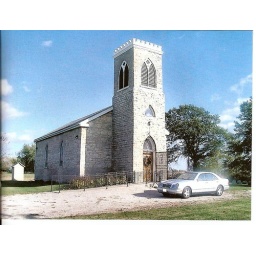
My car glowing in front of the church on our wedding day.